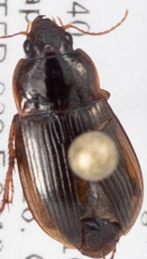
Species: Amara quenseli
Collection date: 2018-06-28
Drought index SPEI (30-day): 0.04
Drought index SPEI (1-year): -0.36
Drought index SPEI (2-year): -0.39